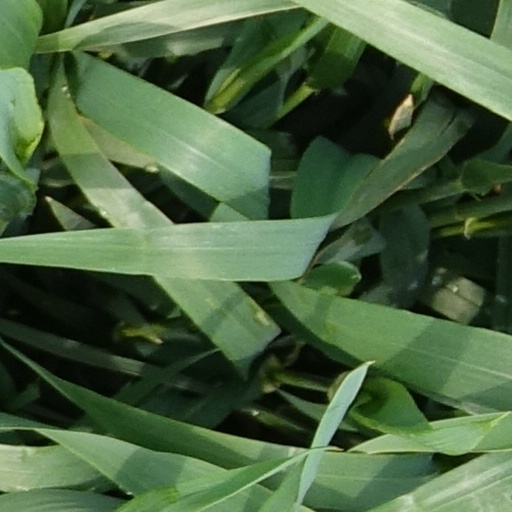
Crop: wheat